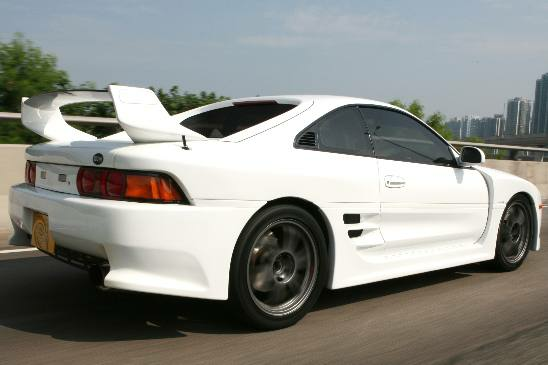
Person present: No